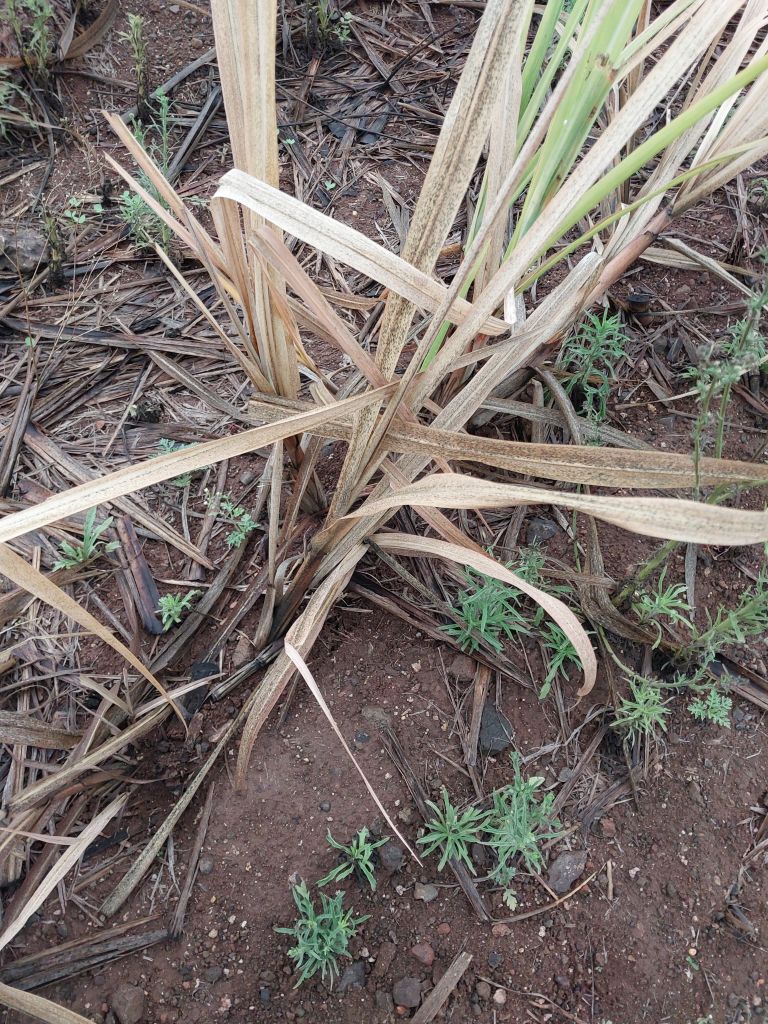
Label: Sett Rot